Alvand

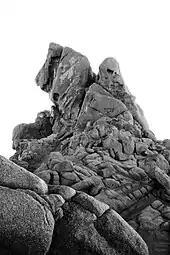
Alvand Summit, Hamedan, Iran

Alvand is a subrange of the Zagros Mountains in western Iran located south of the city of Hamadan in Hamadan province. Its summit has an elevation of . The main body of the Alvand range extends for about 50 km from east to west, while their maximum north–south width is about 30 km. Formed as part of the Zagros orogeny in the late Jurassic and early Cretaceous, the mountains rise sharply from the surrounding plains and are scored by many deep valleys. The mountains are mostly granite and diorite, which are types of intrusive rock.